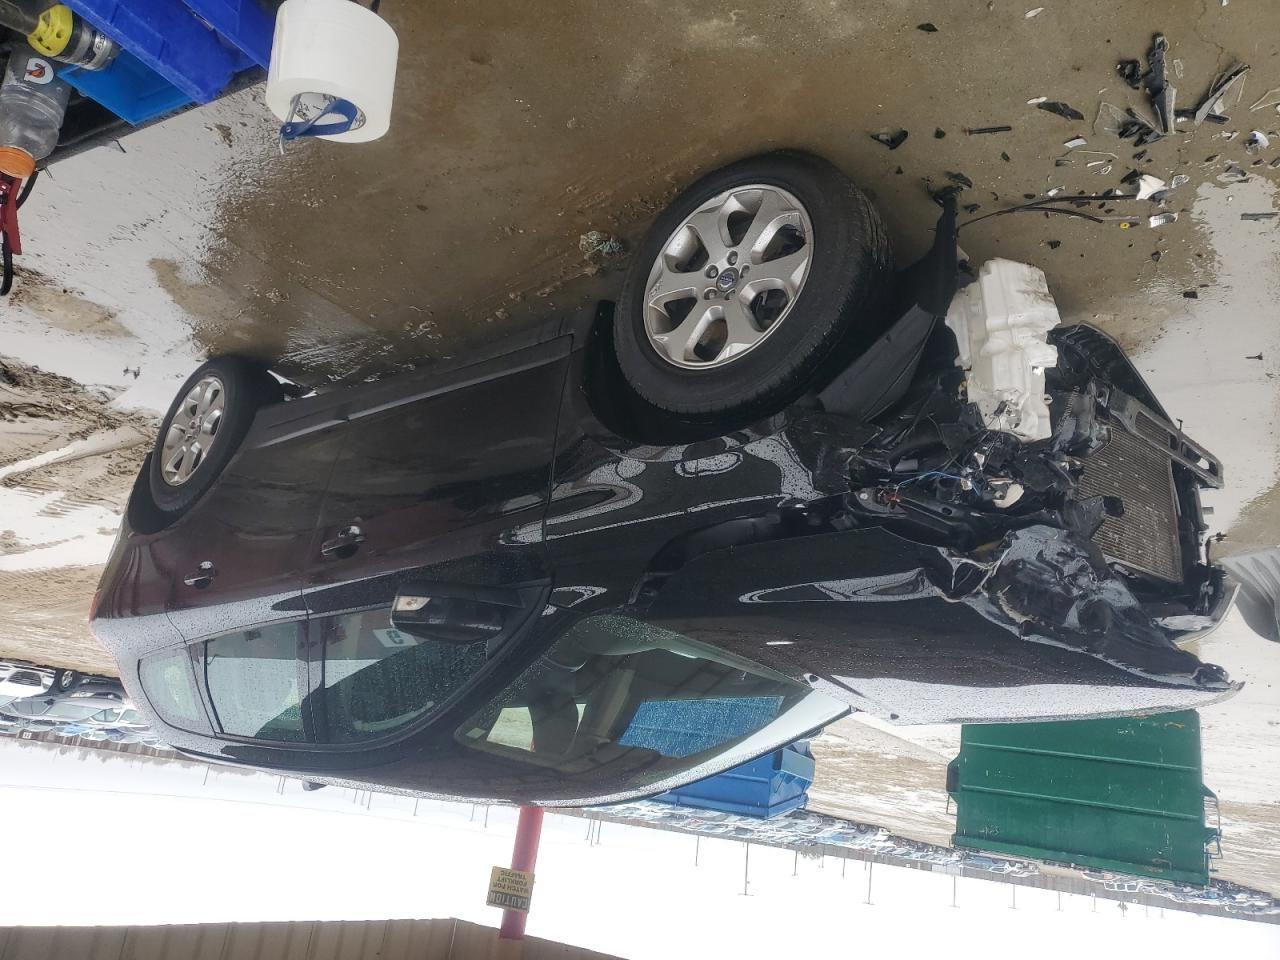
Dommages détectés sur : plaque d'immatriculation avant, pare-choc avant, feu avant droit, feu avant gauche, capot, aile avant gauche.
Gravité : majeur